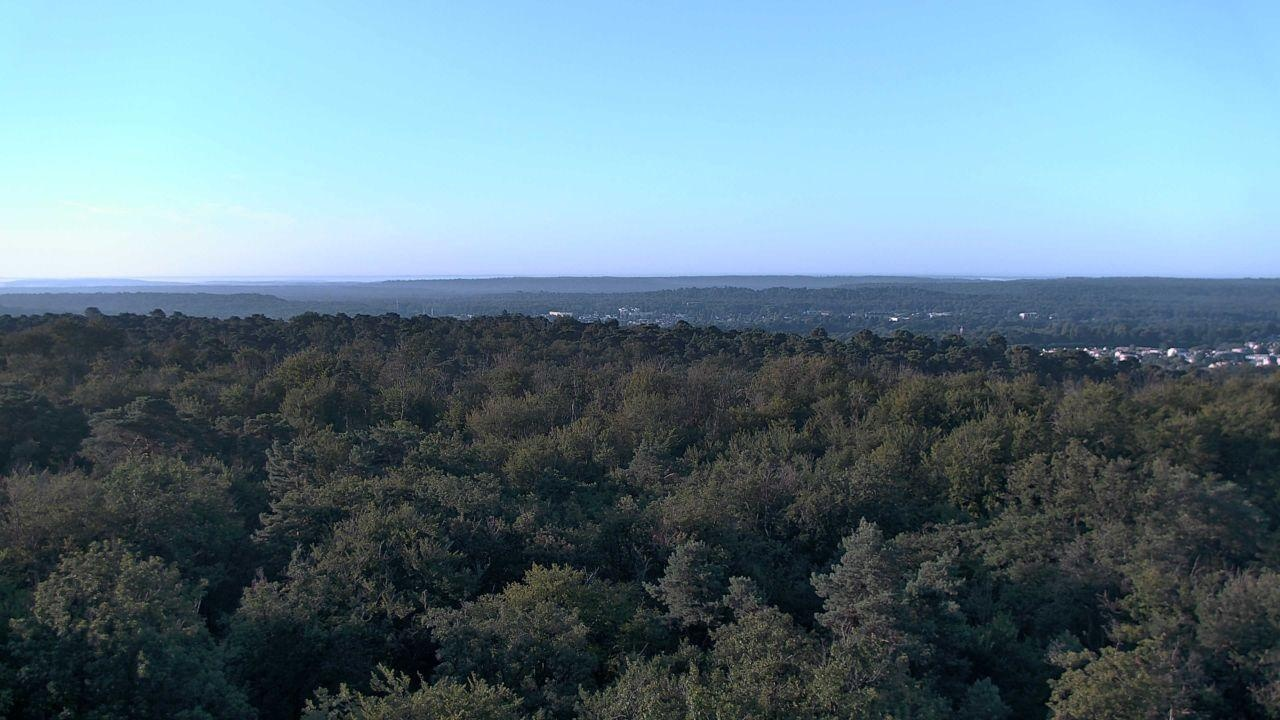
Fire: no
Smoke: no